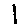
Label: 1